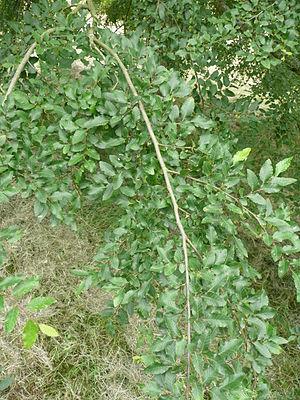
Nothofagus obliqua Oerst. 1871, également appelé roble de Neuquén, roble pellín, coyán, hualle ou pellín, est un arbre à feuilles caduques qui prospère dans les forêts tempérées du Chili et de l'Argentine. Il pousse entre les 33 et 43° de latitude sud, au Chili depuis la Vᵉ jusqu'à la Xᵉ région, et en Argentine dans les parcs nationaux Nahuel Huapi, Lago Puelo et Los Alerces. Il atteint jusqu'à 50 mètres de hauteur et 2 m de diamètre.